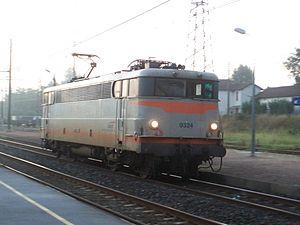
Passage sans arrêt d'une BB 9300 en gare de Saint-Vincent de Tyrosse dans les Landes.
La gare de Saint-Vincent-de-Tyrosse est une gare ferroviaire française située sur la commune de Saint-Vincent-de-Tyrosse, sur la ligne Bordeaux - Irun.